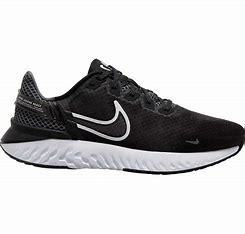
Brand: Nike
Model: Legend React